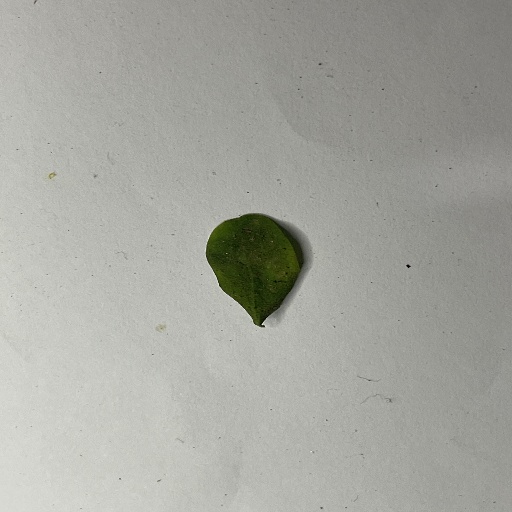
Species: Sojina
Leaf condition: Bacterial Spot